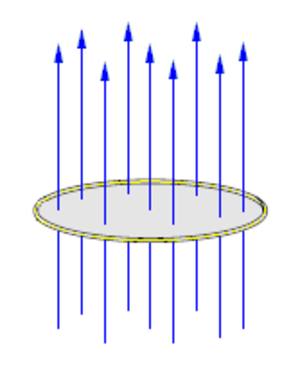
Les générateurs magnéto-cumulatifs sont des générateurs de hautes puissances pulsées fonctionnant par compression d'un flux magnétique à l'aide d'explosifs. La compression de flux électromagnétique sans explosif est aussi possible, par l'action directe des forces de Lorentz sur un conducteur traversé par un très fort courant électrique : voir Z-pinch.